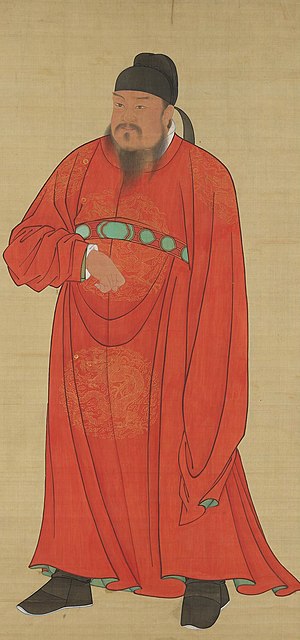
Kejser Gaozu af Tang
Kejser Gaozu af Tang.
Kejser Gaozu af Tang, egentligt født Li Yuan, var grundlæggeren af Kinas Tang-dynasti og den første kejser af dette dynasti fra 618 til 626. Under Sui-dynastiet var Li Yuan guvernør i området for nutidens Shanxi, og havde sin residens i Taiyuan.